Reginald Corbet

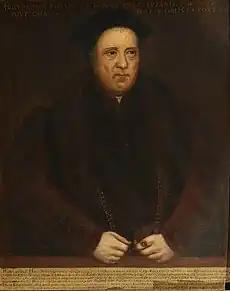
Sir Rowland Hill, Tudor statesman, co-ordinator of the Geneva Bible and possible Shakespeare inspiration. Alliance with him via marriage to his niece advanced the Corbets significantly.

In 1546 he married Alice Gratewood (died 1603), the daughter of John Gratewood (d. 8 August 1570) of Wollerton, Shropshire, and Jane Hill. Alice was a niece of Sir Rowland Hill of Soulton, an official of the Worshipful Company of Mercers who had made immense wealth from the trade with the Netherlands. Hill was the first Protestant Lord Mayor of London, coordinator of the Geneva Bible translation and a possible inspiration for 'Old Sir Rowland' in Shakespeare's "As You Like It".